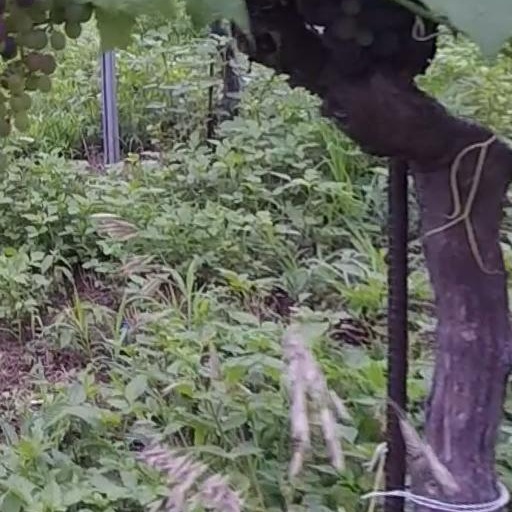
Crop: grape